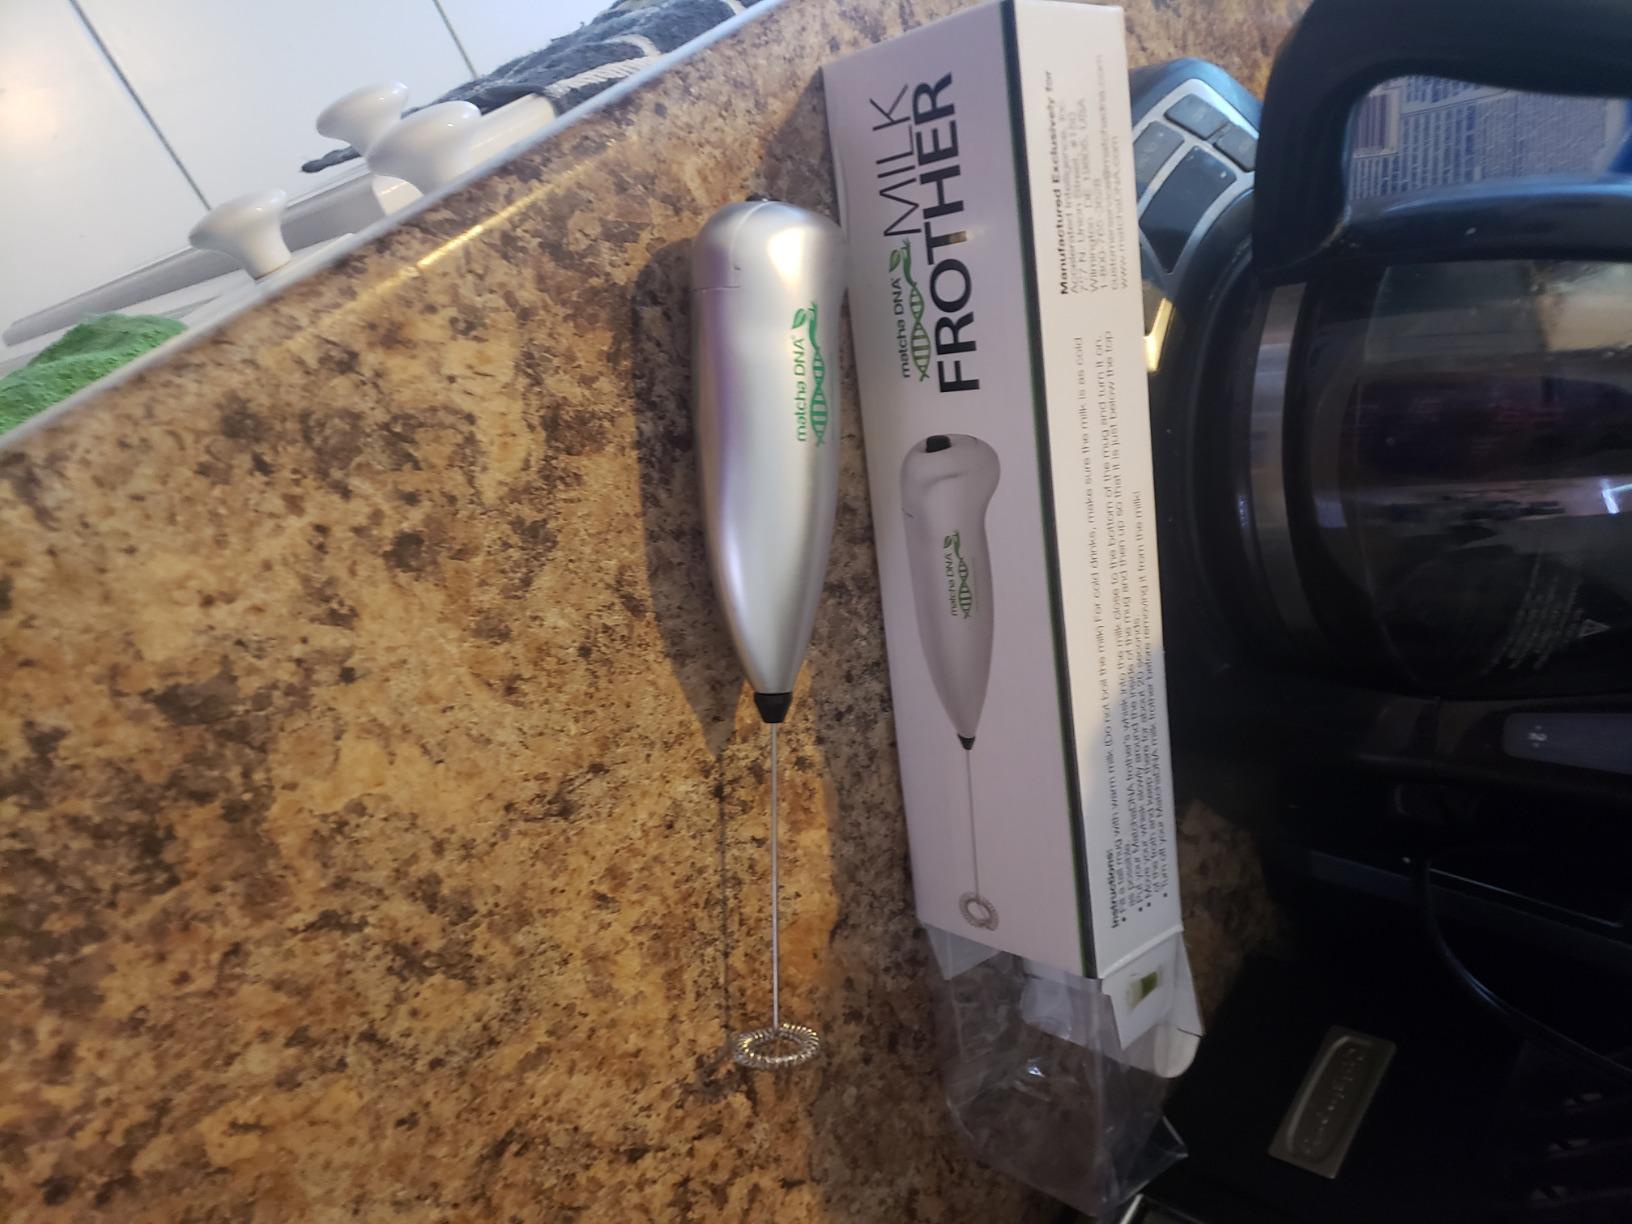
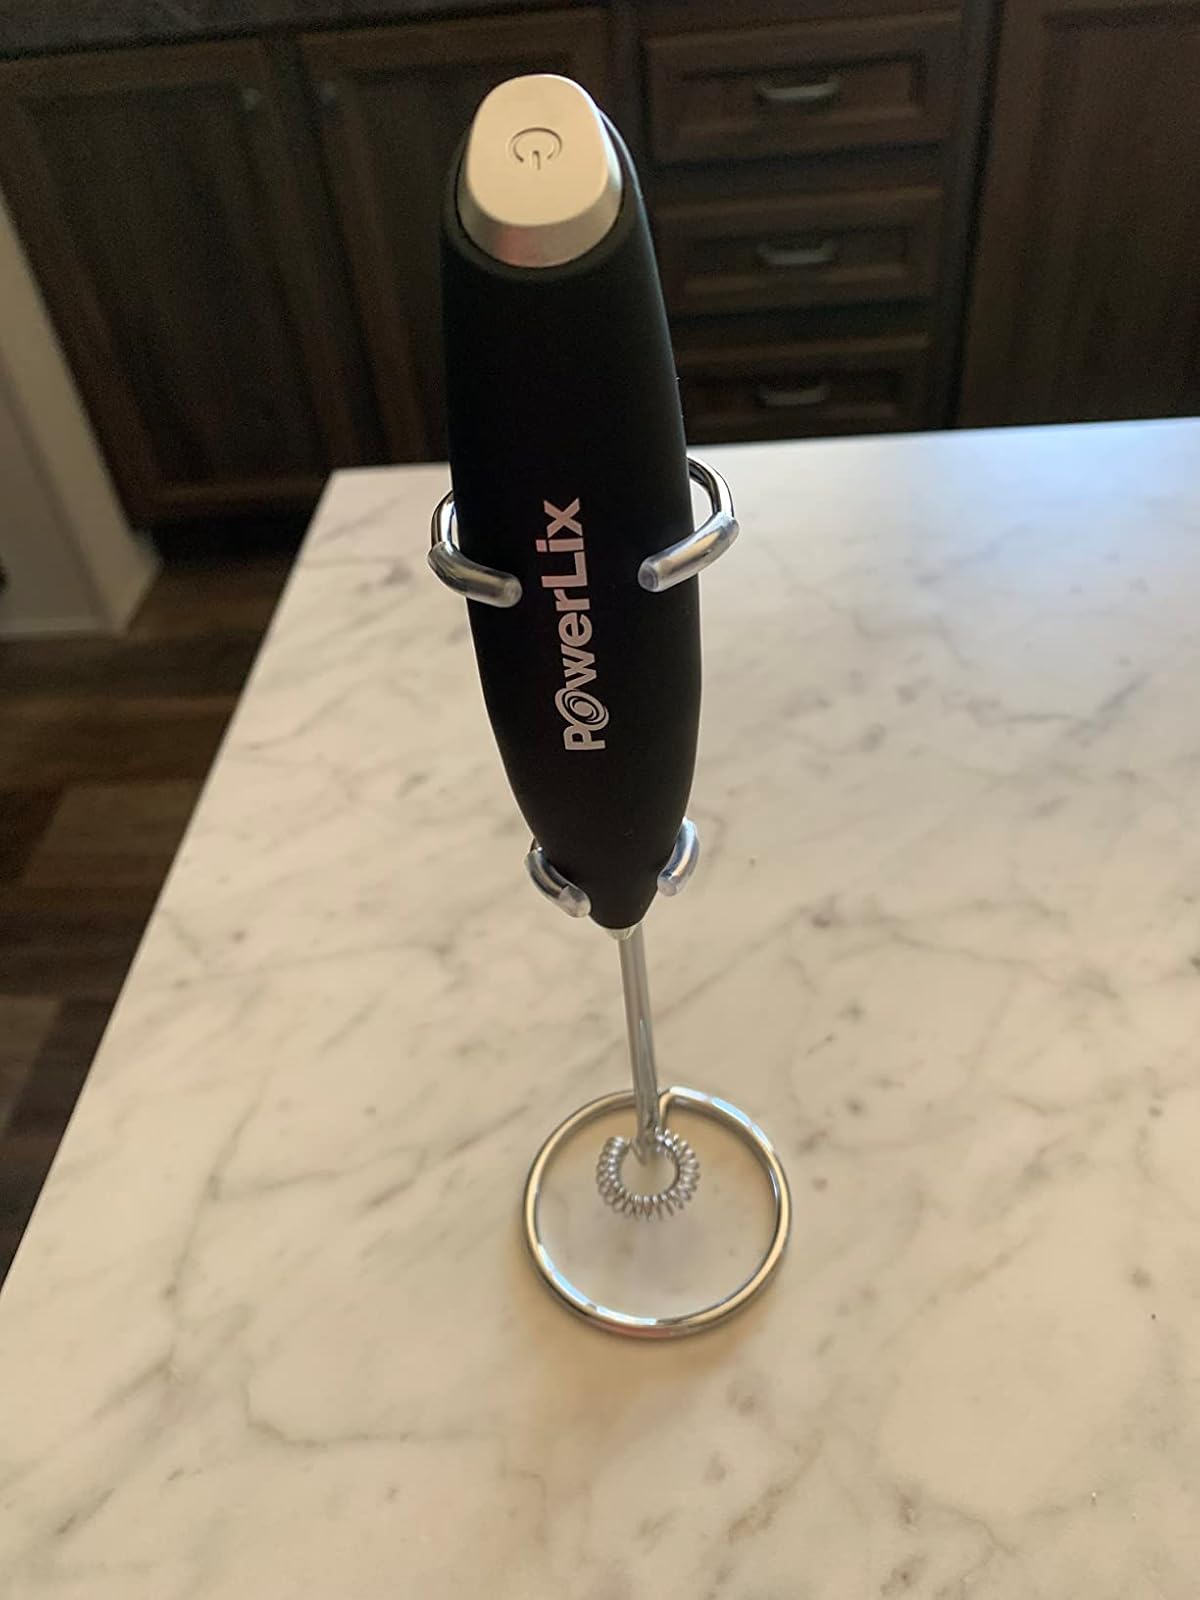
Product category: items_mixer
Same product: no